Fortune favours the bold

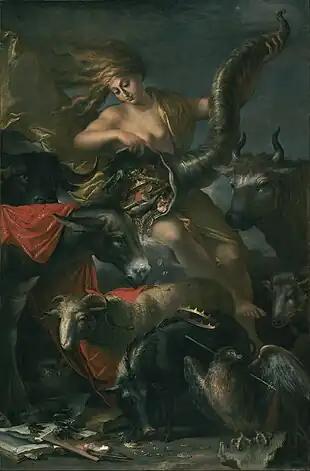
"Allegory of Fortune", Salvator Rosa, 1685

"Fortune favours the bold" or "fortune favours the brave" are among the English translations of the Latin proverb "audentes Fortuna iuvat" and its variations. The phrase has been widely used as a slogan in the Western world to emphasize the rewards of courage and bravery, particularly within military organizations, and it is also used up to the present day on the coats of arms of numerous families and clans. It has historically served as a popular motto for universities, along with other academic institutions and recreational associations.